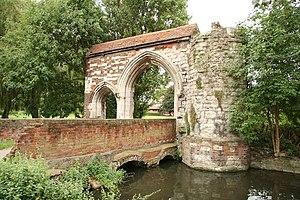
L'église de Waltham Abbey est l'église paroissiale de la ville de Waltham Abbey, située dans l'Essex, en Angleterre. Il s'agit d'un lieu de culte depuis le VIIᵉ siècle. Le bâtiment actuel date principalement du début du XIIᵉ siècle et est un bel exemple d'architecture normande. À l'est de l'église existante, on trouve des traces témoignant d'un énorme élargissement du bâtiment vers l'est, commencé après la refondation de l'abbaye en 1177. Au Moyen Âge tardif, Waltham était l'une des plus grandes églises d'Angleterre et un site majeur de pèlerinage; en 1540, ce fut la dernière communauté religieuse à être fermée lors de la dissolution des monastères. Il s'agit aujourd'hui encore d'une église paroissiale active pour la ville.